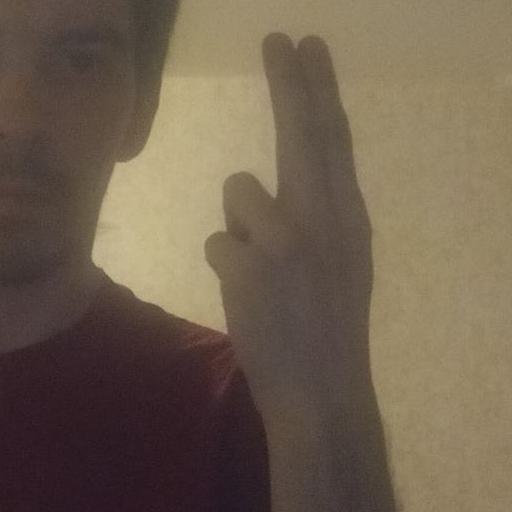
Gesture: two_up_inverted